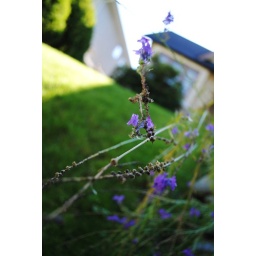
I focused on the flowers in front and blurred the house in the back.